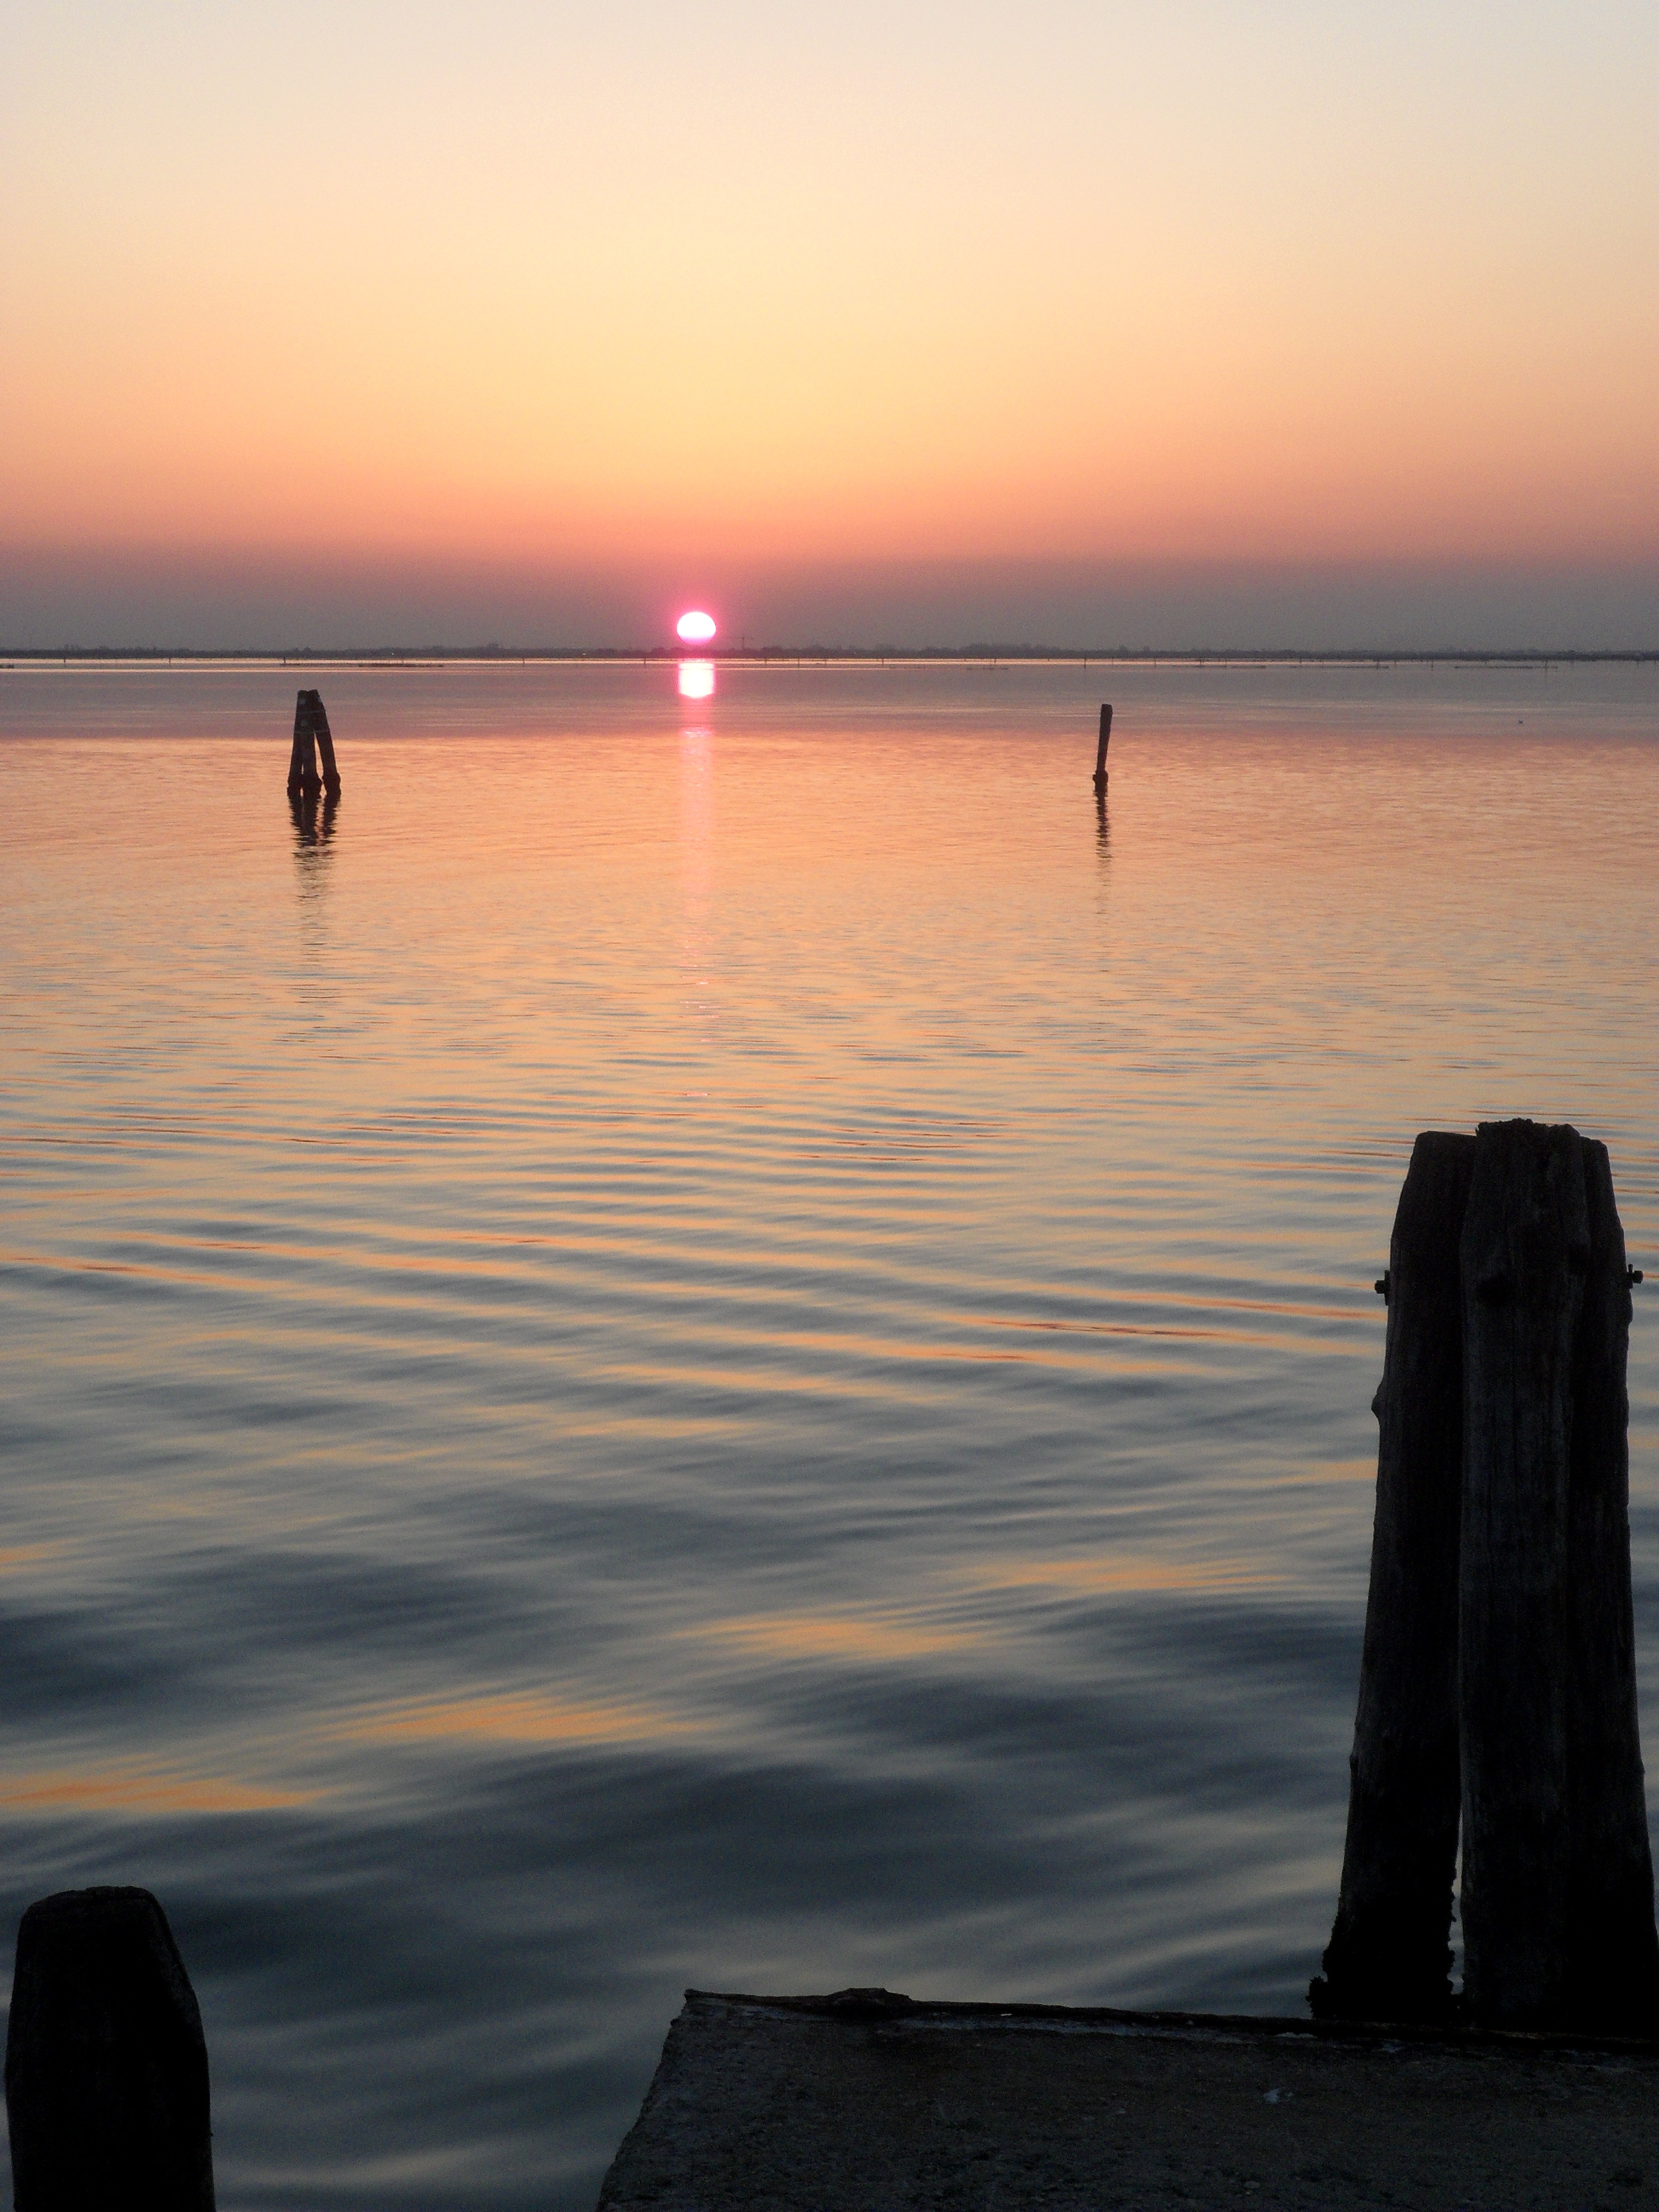
beach, sea, coast, ocean, horizon, sunrise, sunset, sunlight, morning, shore, wave, dawn, dusk, evening, orange, reflection, bay, venice, body of water, see, chievo